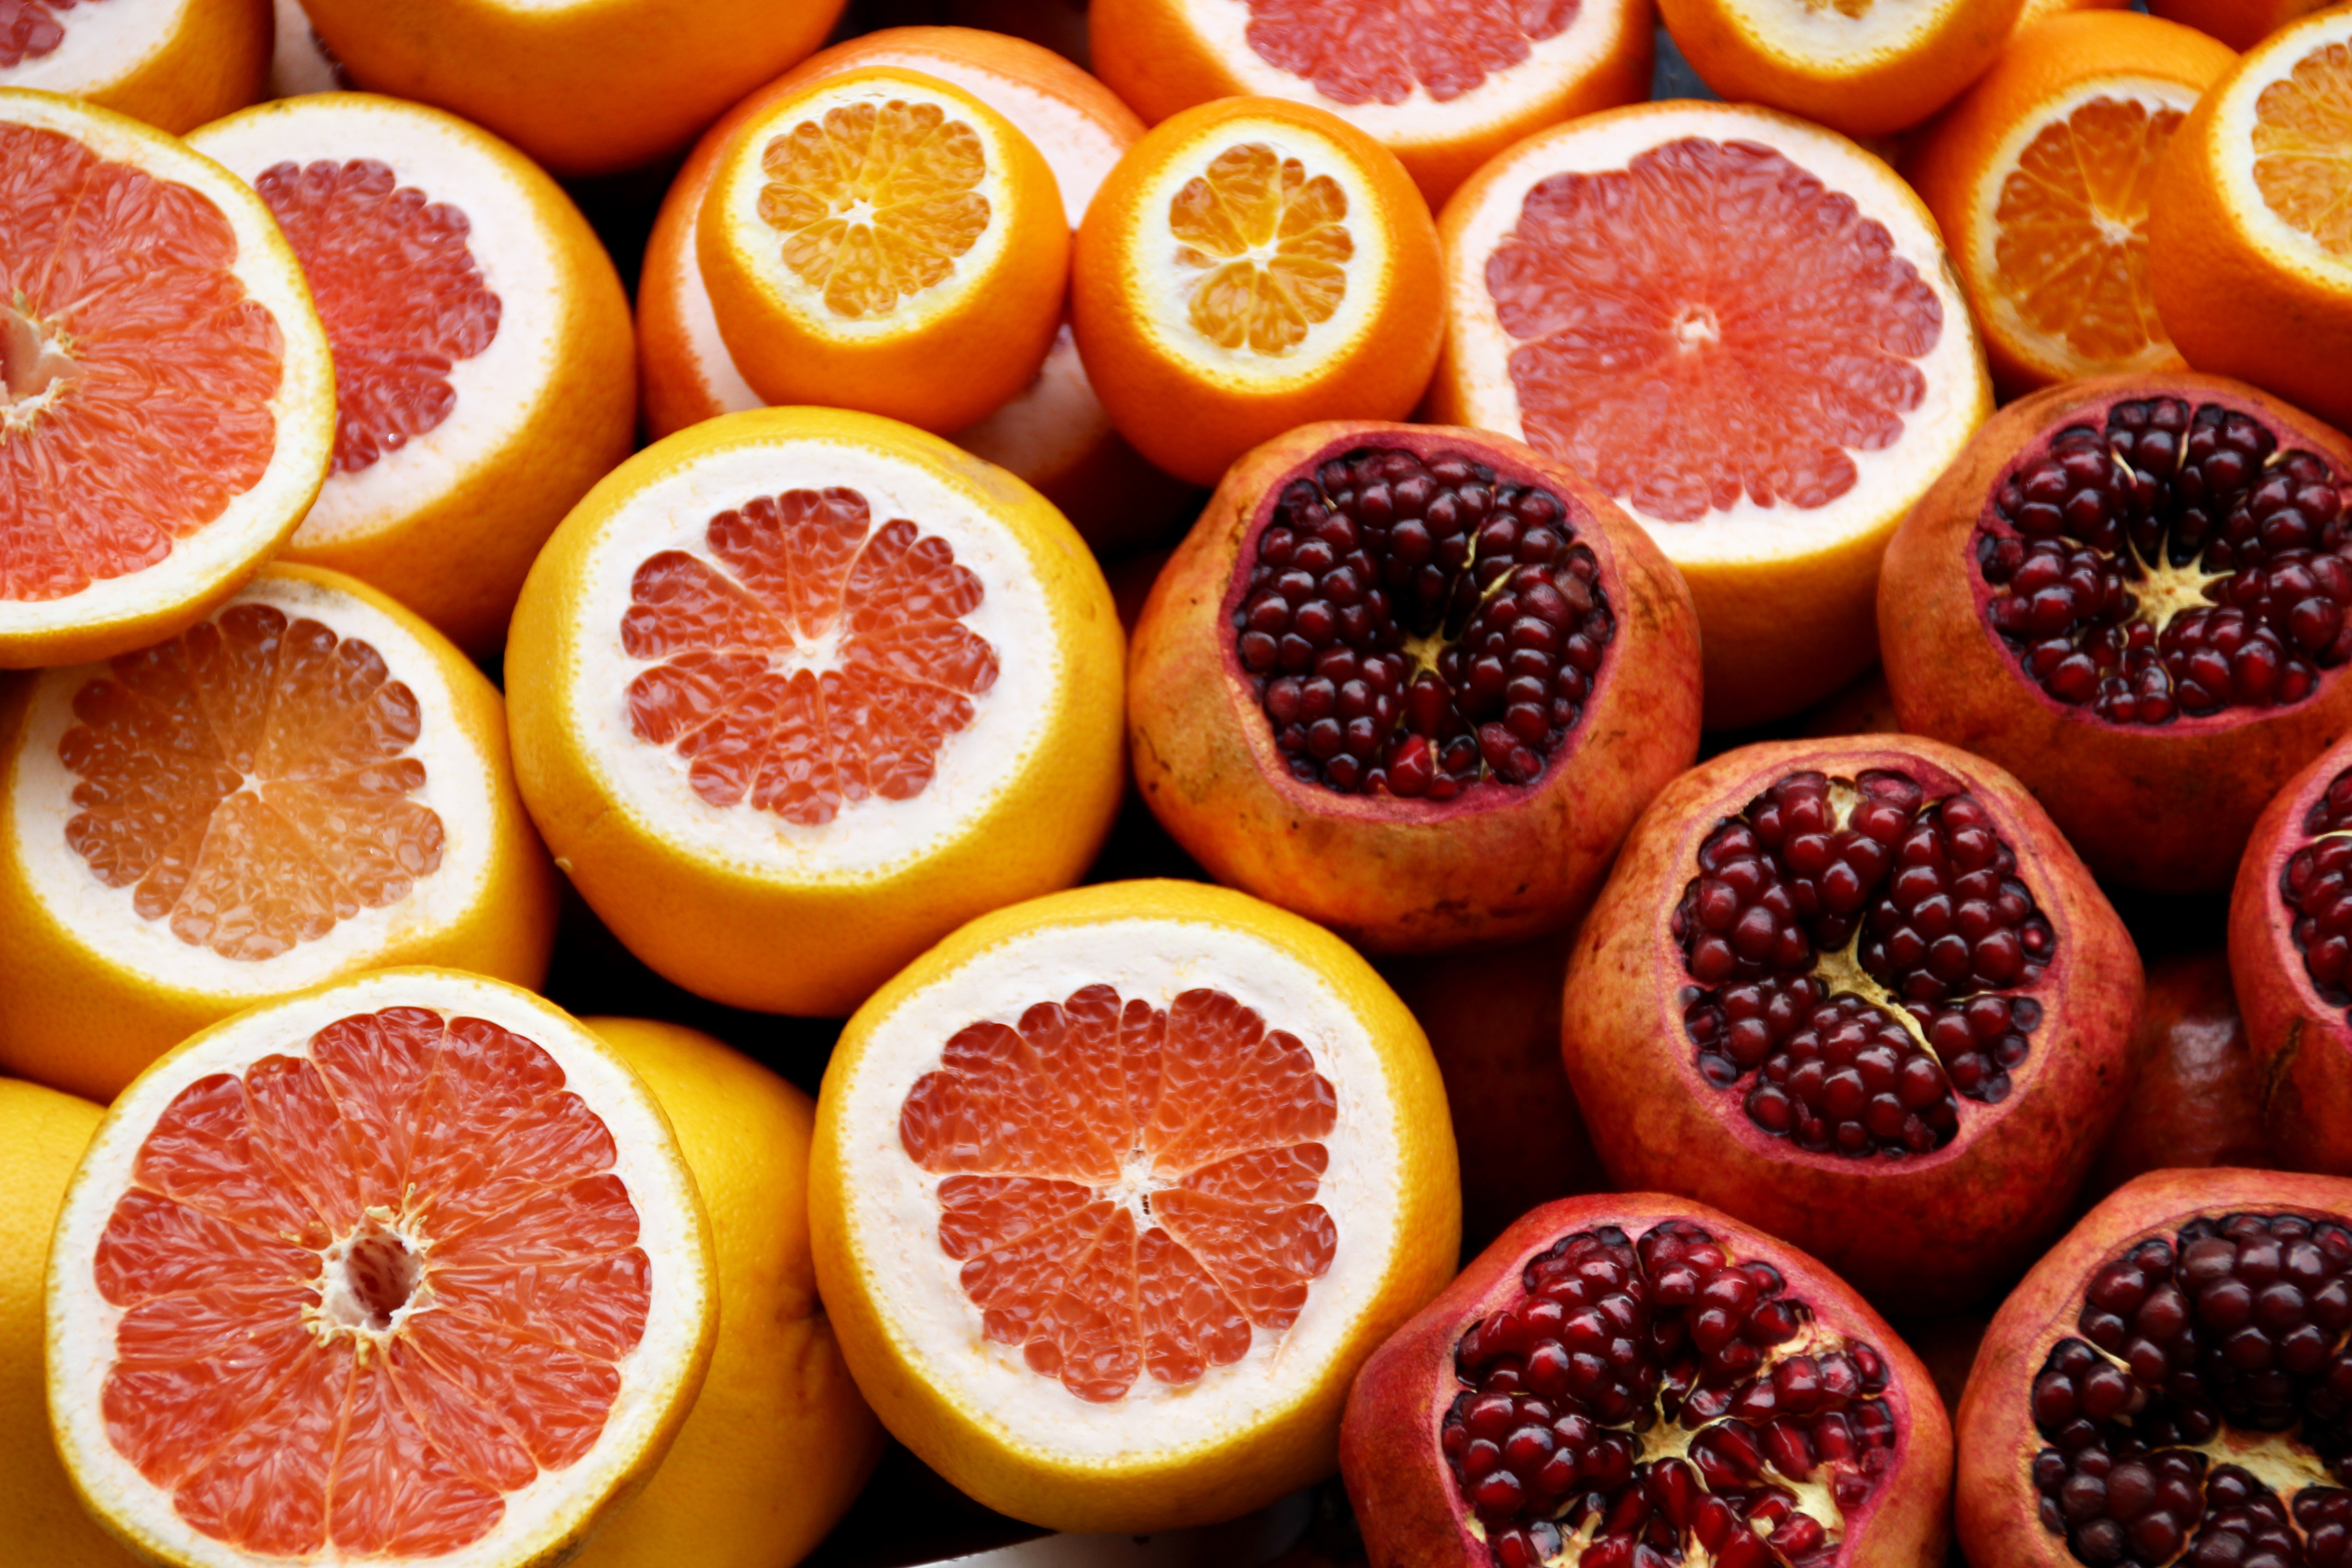
plant, fruit, orange, food, produce, healthy, pomegranate, grapefruit, juice, citrus, flowering plant, land plant, frutti di bosco, tangelo